Braille

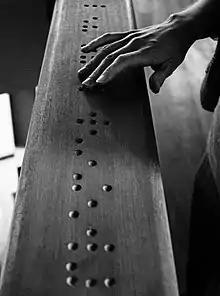
The Braille code where the word , French for "first", can be read

Braille is a tactile writing system used by blind or visually impaired people. It can be read either on embossed paper or by using refreshable braille displays that connect to computers and smartphone devices. Braille can be written using a slate and stylus, a braille writer, an electronic braille notetaker or with the use of a computer connected to a braille embosser. For blind readers, braille is an independent writing system, rather than a code of printed orthography.